Martyna Radosz

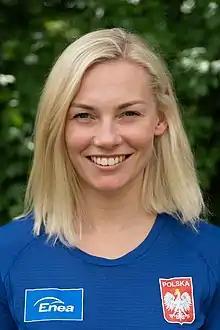

Martyna Radosz née Mikołajczak (born 12 May 1991 in Bydgoszcz) is a Polish rower, European champion in 2017 in lightweight double sculls, silver medalist at the 2015 Summer Universiade, and world university champion (2014). At the 2016 Summer Olympics in Rio de Janeiro, she finished 7th in lightweight double sculls.